Joseph Bologna

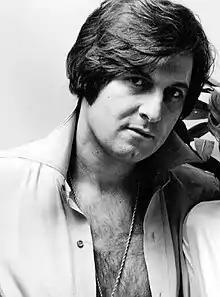
Bologna in 1974

Joseph Bologna (December 30, 1934 – August 13, 2017) was an American actor, playwright and screenwriter notable for his roles in the comedy films "My Favorite Year", "Blame It on Rio", and "Transylvania 6-5000".